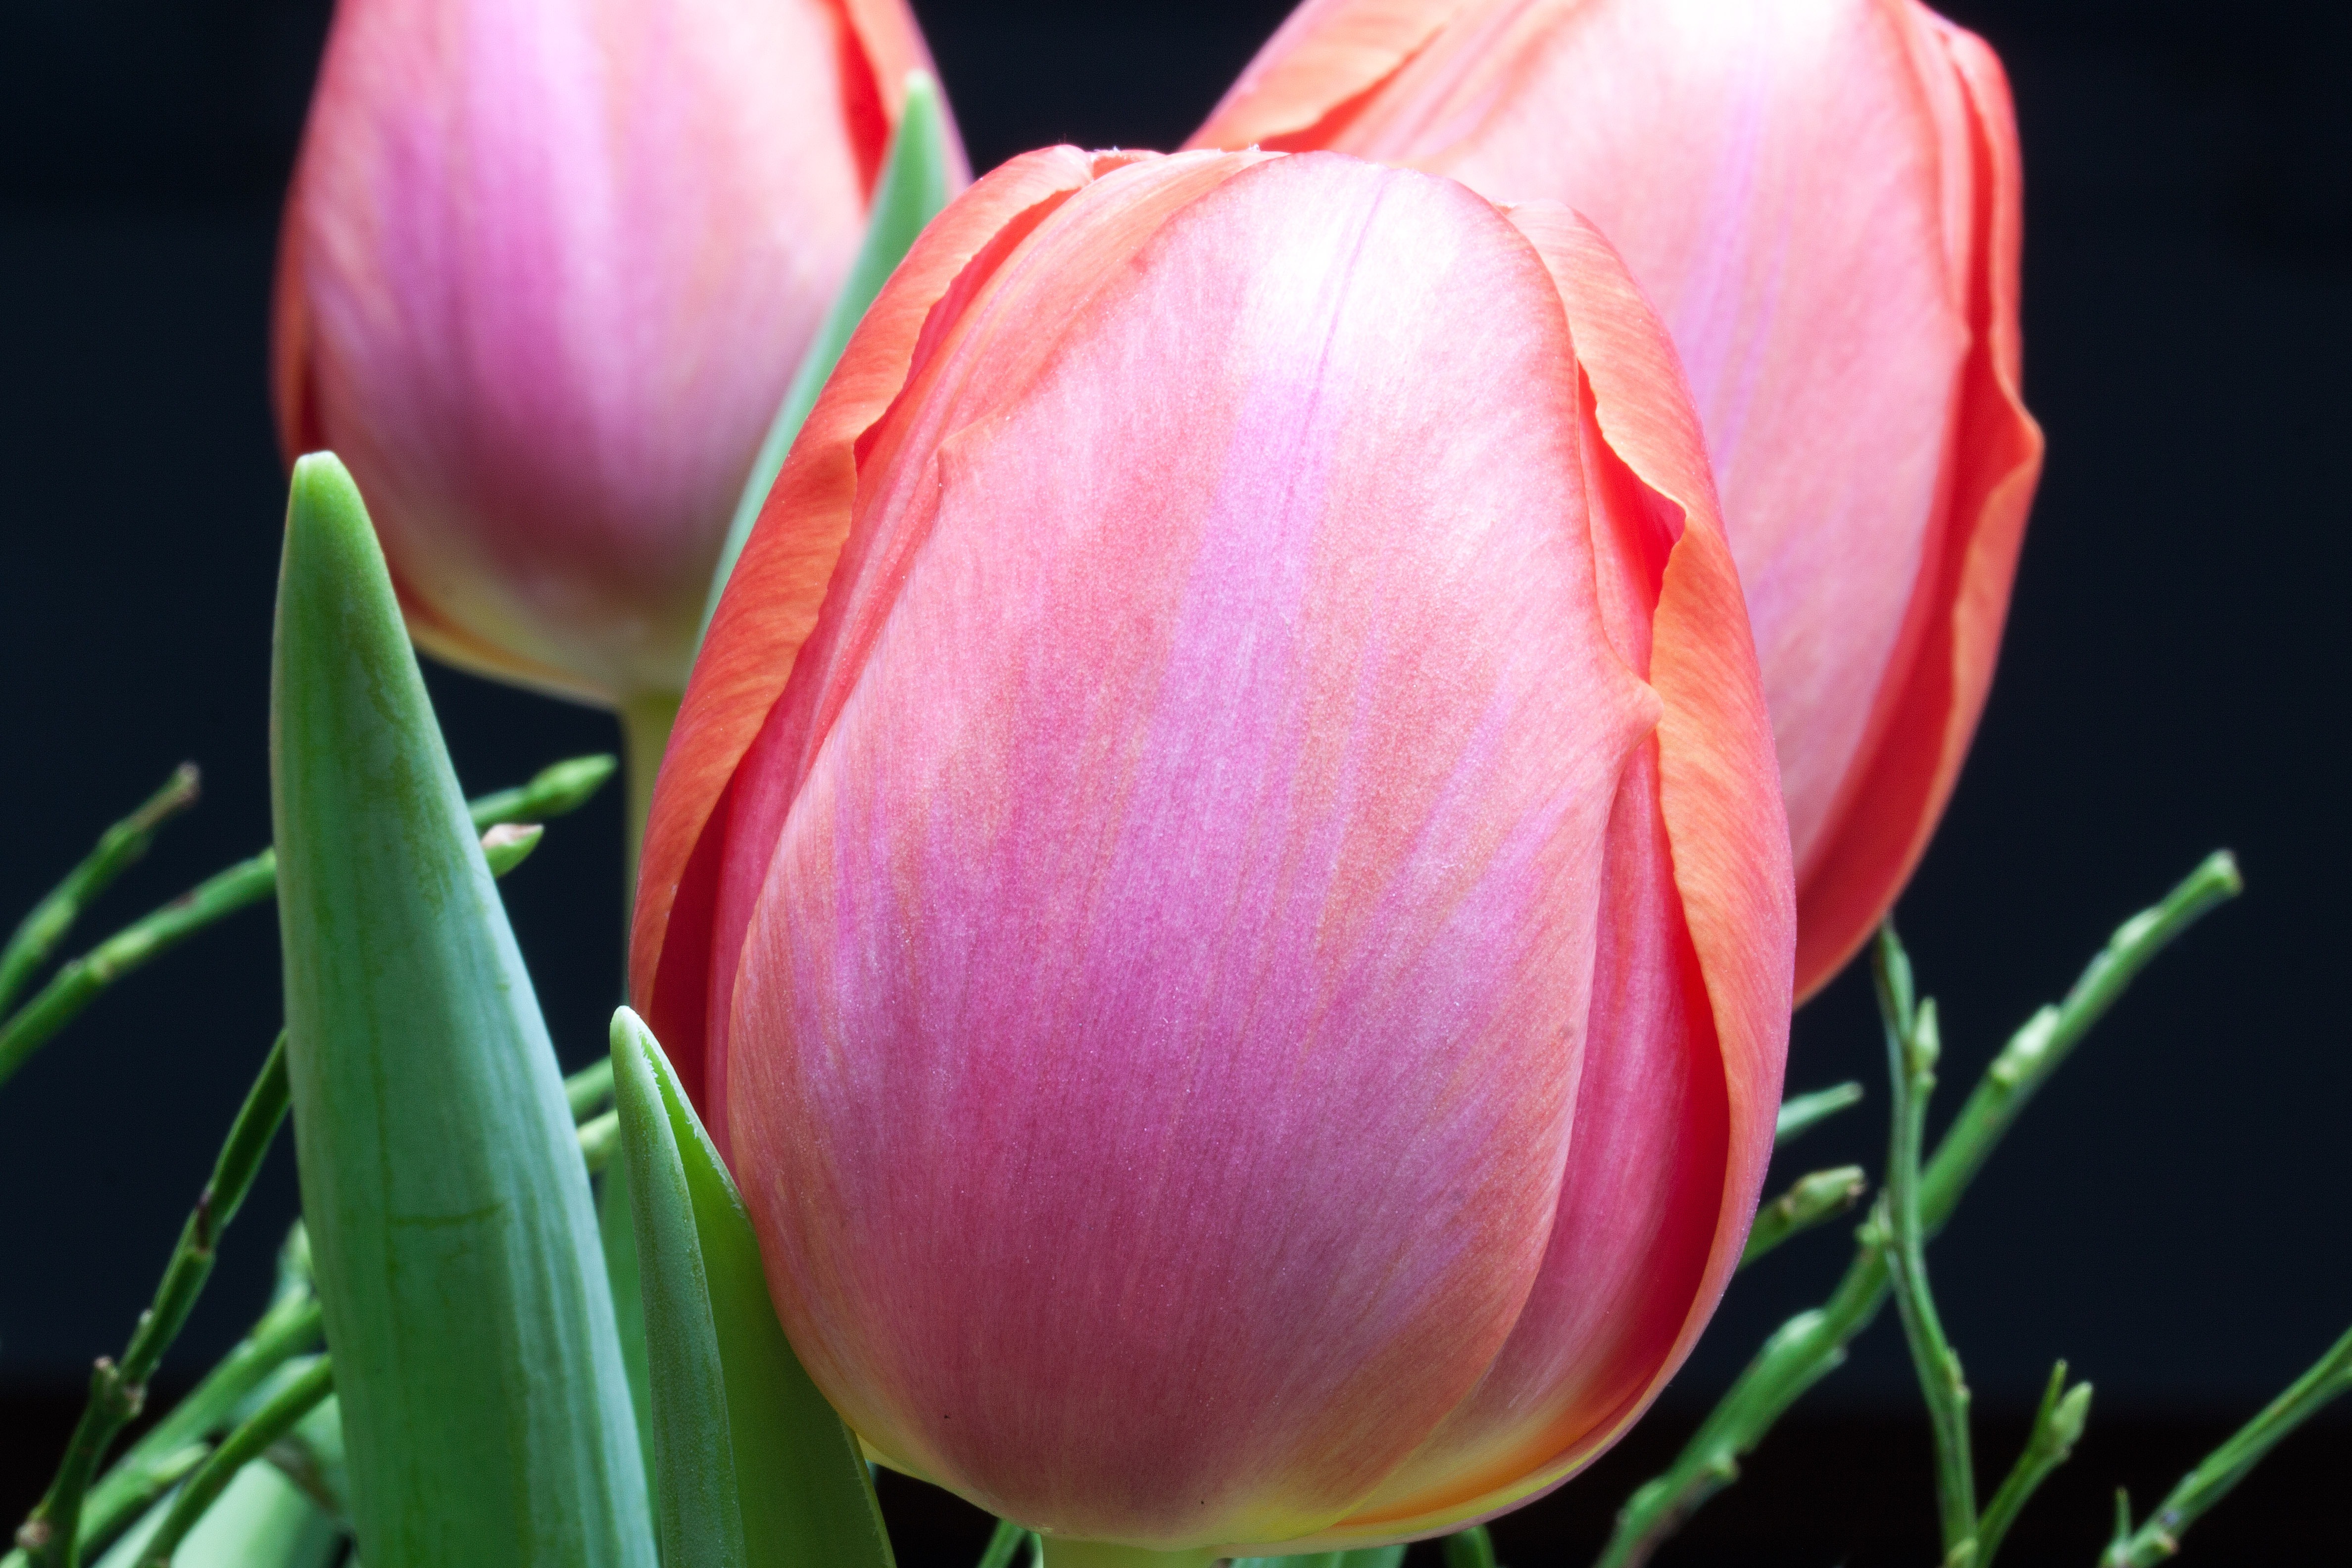
nature, blossom, plant, flower, petal, bloom, tulip, spring, red, yellow, pink, flora, flowers, salmon, tulips, lily, macro photography, flowering plant, schnittblume, lily family, flower bracts, plant stem, land plant